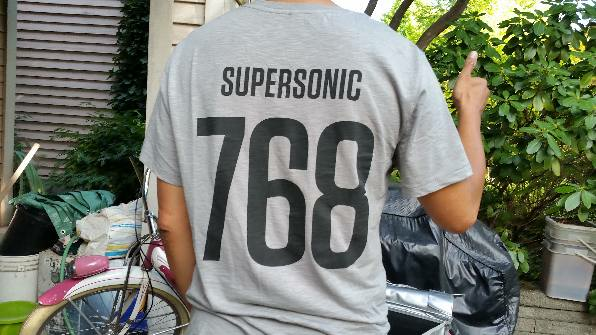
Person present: Yes